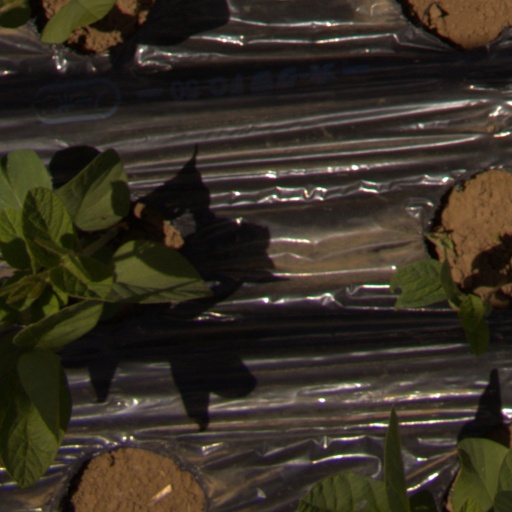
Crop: Jerusalem artichoke